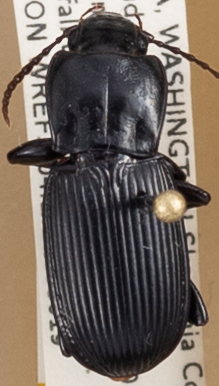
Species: Pterostichus herculaneus
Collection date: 2018-06-19
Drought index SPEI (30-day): -1.45
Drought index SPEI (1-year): -0.32
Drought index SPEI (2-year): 0.71